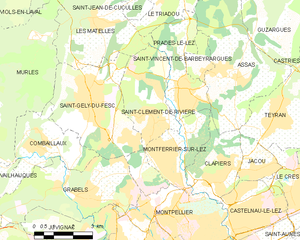
Carte de la commune française de code INSEE 34247 - Saint-Clément-de-Rivière
Saint-Clément-de-Rivière est une commune française située au nord de Montpellier dans le département de l'Hérault en région Occitanie.